History of music in Paris

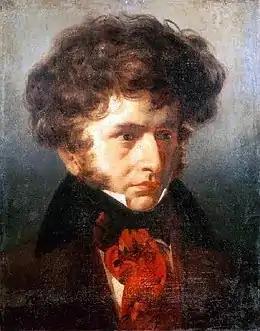
Hector Berlioz, by Émile Signol (1832)

During the late 18th century, and particularly after the end of the Reign of Terror, Parisians of all classes were in constant search for entertainment. The end of the century saw the opening of the pleasure gardens of Ranelegh, Vauxhall, and Tivoli. These were large private gardens where, in summer, Parisians paid an admission charge and found food, music, dancing, and other amusements, from pantomime to magic lantern shows and fireworks. The admission fee was relatively high; the owners of the gardens wanted to attract a more upper-class clientele and keep out the more boisterous Parisians who thronged the boulevards.